Martha Goldberg

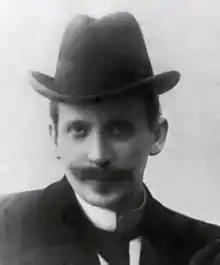
Adolph Goldberg (around 1901)

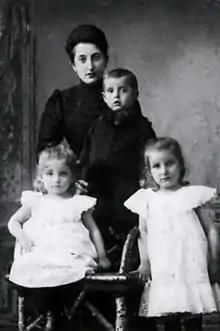
Martha Goldberg with her three children Käthe, Kurt and Gertrud (from left; around 1903)

Martha Sussmann was the daughter of affluent businessman Adolph Sussmann and his wife Bertha, née Ahrens. She was born in Schwerin in 1873. In 1895 she married the doctor Adolph Goldberg (also "Adolf Goldberg"; 1860–1938), from Soltau, and moved with him to the municipality of Lesum (part of Bremen since 1939). From 1888, her husband ran a doctor's practice there, in the district Burgdamm, in which Martha Goldberg worked as a receptionist, secretary and book-keeper.